Fairfield Heights

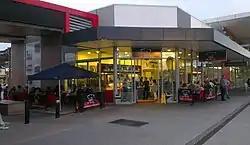
"Al Basha", a Middle Eastern restaurant

The Boulevarde features numerous restaurants, services and food stores. Despite its small size, business hours in Fairfield Heights are extended further than those in Fairfield.